Pole Vault Summit

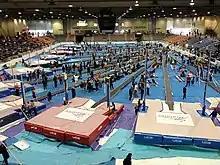
2016 UCS Spirt National Pole Vault Summit at Reno (NV) Livestock Events Center

The 2022 summit was held on January 14 and 15, 2022. The event center had a total of 12 pole vault runways and landing pads, and there were 6 sessions held between Friday and Saturday for a total of 60 total competitions. On the first day, high school vaulters got the chance to sit at a round table with some of the best vaulters in the world and ask them various questions about life, pole vault, and more. After that, the elite vaulters competed with KC Lightfoot coming in first for the elite men's division with a vault of 5.91 meters and Katie Nageotte coming in first place for the elite women's division with a vault of 4.60 meters.